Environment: real
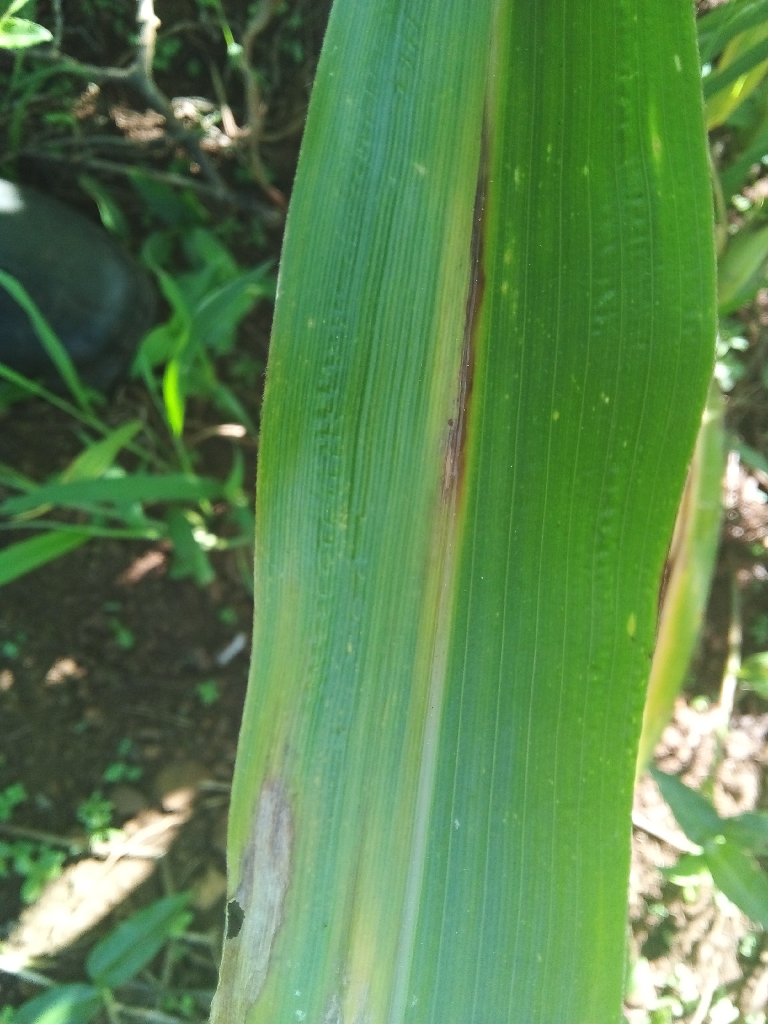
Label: northern_corn_leaf_blight